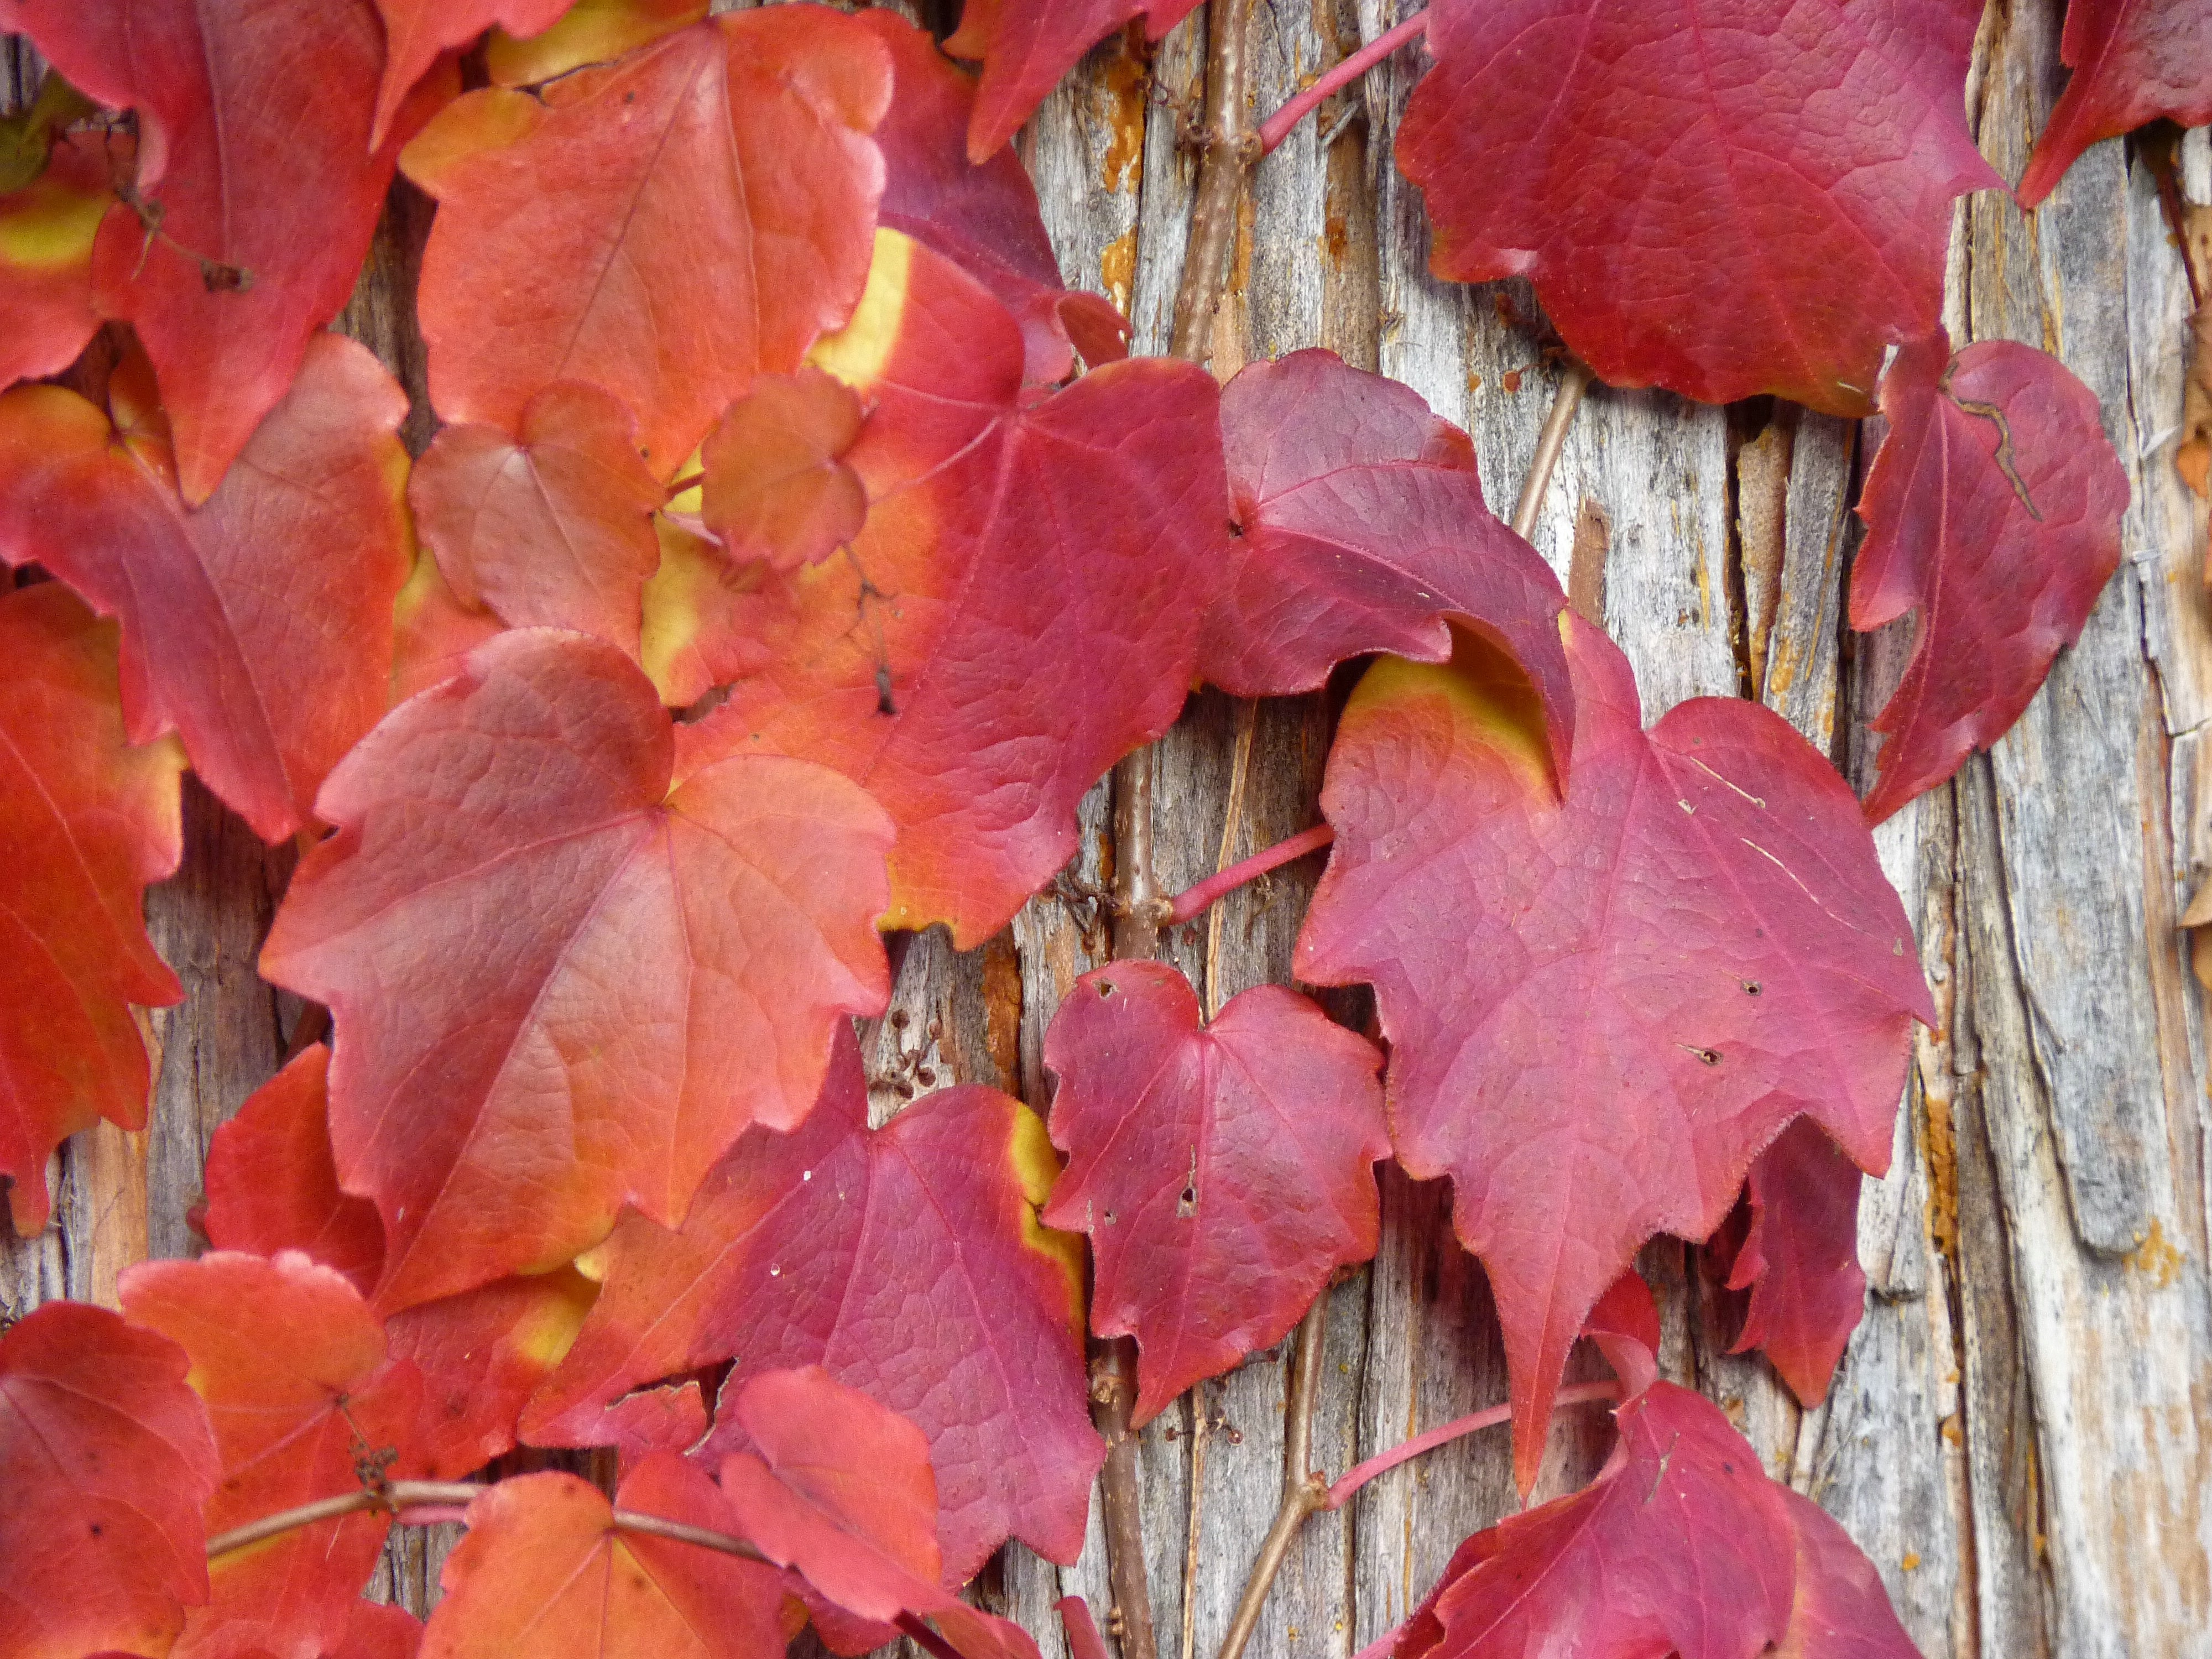
tree, nature, branch, plant, vine, wine, leaf, flower, petal, red, autumn, climber, season, maple tree, maple leaf, leaves, shrub, flowering plant, woody plant, land plant